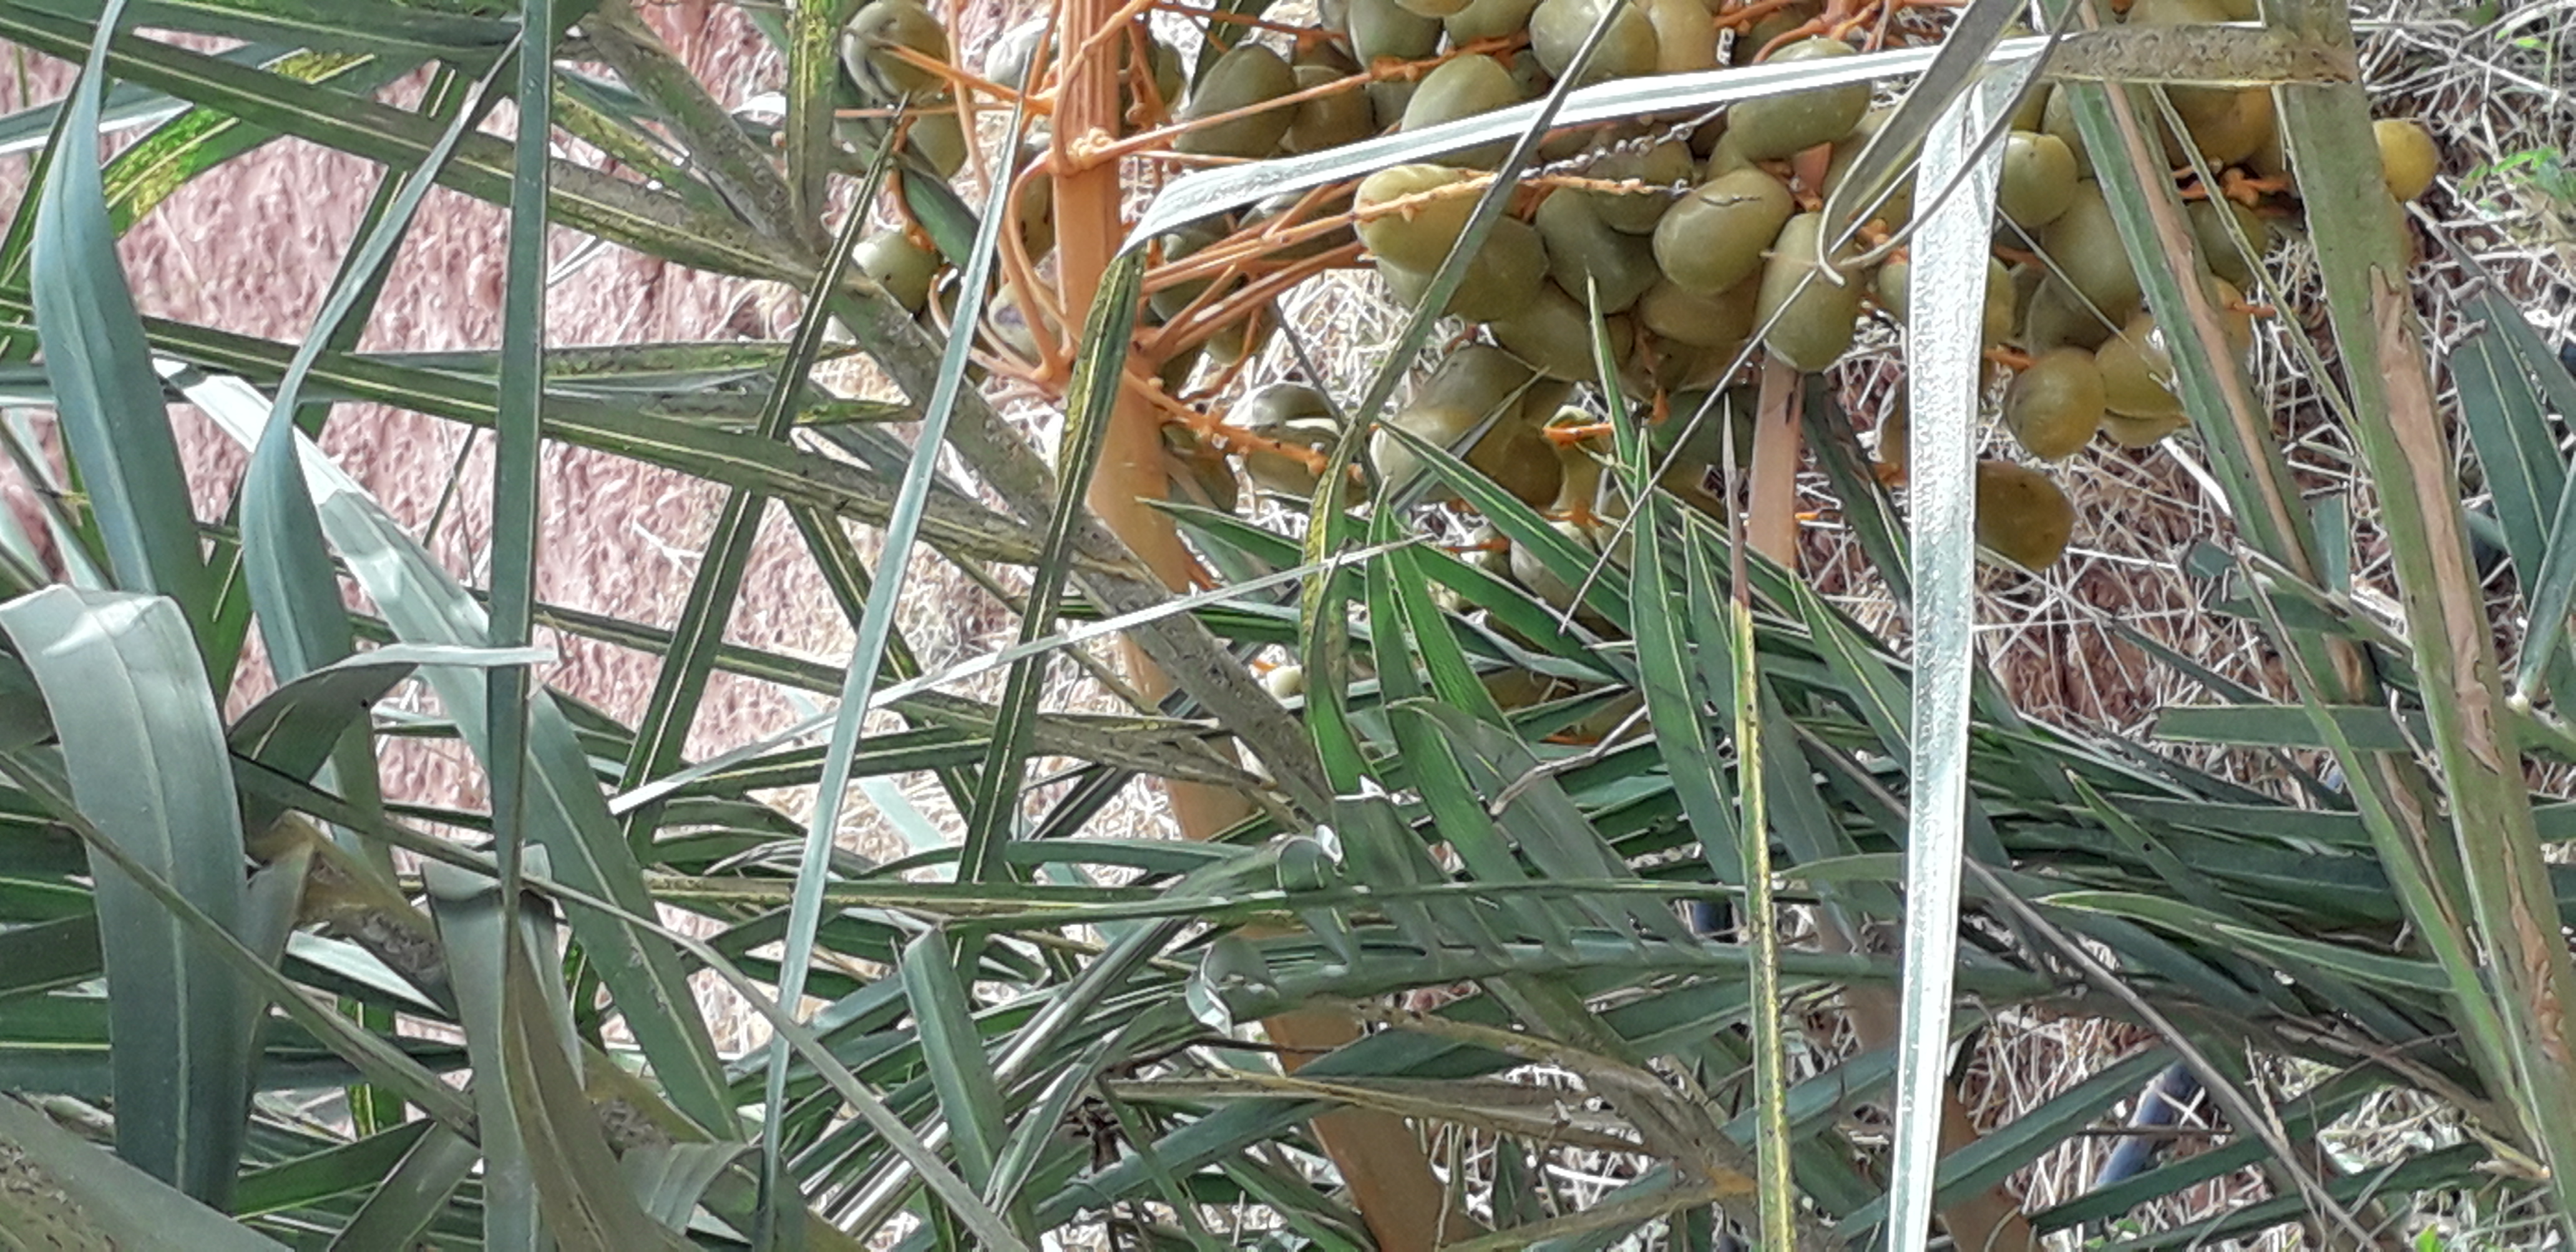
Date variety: Boufagous